Dagny Holm

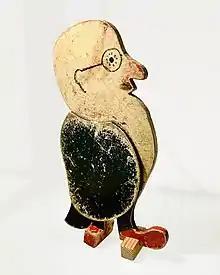
Thorvald Stauning caricature by Dagny Holm

In 1936 Holm interned for 3 months at the Lego Group where she designed wooden toys. One of her first pieces was a caricature model of the then Danish prime minister, Thorvald Stauning.